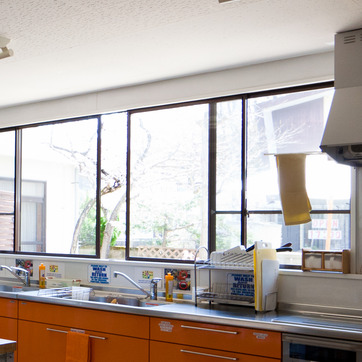
Material: glass